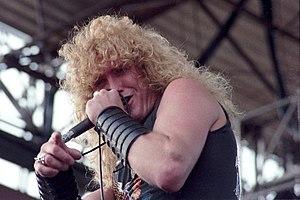
Rhett Forrester au Breaking Sound Festival du Bourget, 29-30 août 1984.
Rhett Forrester était un musicien nord-américain né le 22 septembre 1956 à Tucker et mort assassiné au matin du 22 janvier 1994 à Atlanta.